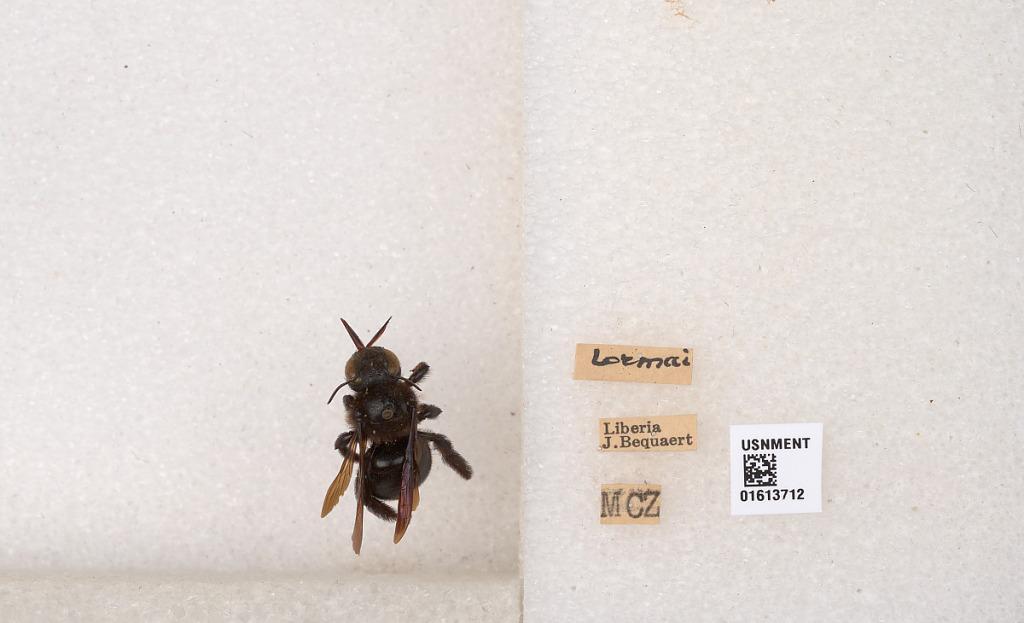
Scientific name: Xylocopa
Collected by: J. Bequaert
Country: Liberia
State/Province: Lofa
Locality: Lormai